Trop c'est trop

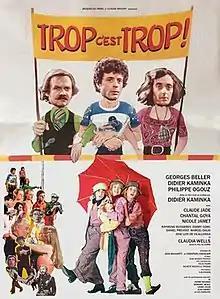

Trop c'est trop "(Too Much Is Too Much)" is a French comedy film directed by Didier Kaminka in 1975.